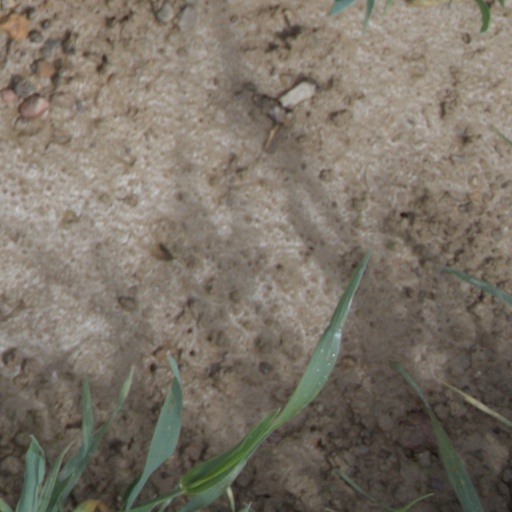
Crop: wheat